Indemini

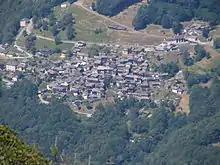
Indemini village

Indemini has an area, , of . Of this area, or 1.0% is used for agricultural purposes, while or 78.3% is forested. Of the rest of the land, or 1.1% is settled (buildings or roads), or 0.6% is either rivers or lakes and or 13.3% is unproductive land.